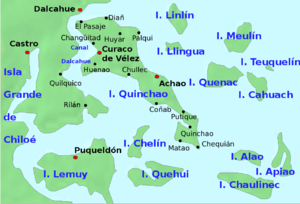
L'île de Quinchao est la deuxième plus grande île de l'archipel de Chiloé, avec une superficie de 120 km². Elle est séparée de l'Isla Grande de Chiloé par le canal de Dalcahue.